Cassiopeia (2022 film)

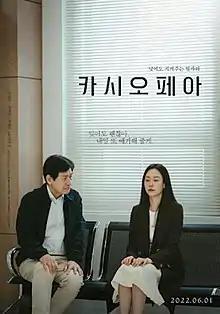
Official poster

Cassiopeia is a 2022 South Korean drama film, directed by Shin Yeon-shick and starring Ahn Sung-ki, Seo Hyun-jin and Joo Ye-rim. The film is about dementia in which a daughter loses her memory due to Alzheimer's, and lives a new life with her father. It was released theatrically on June 1, 2022.